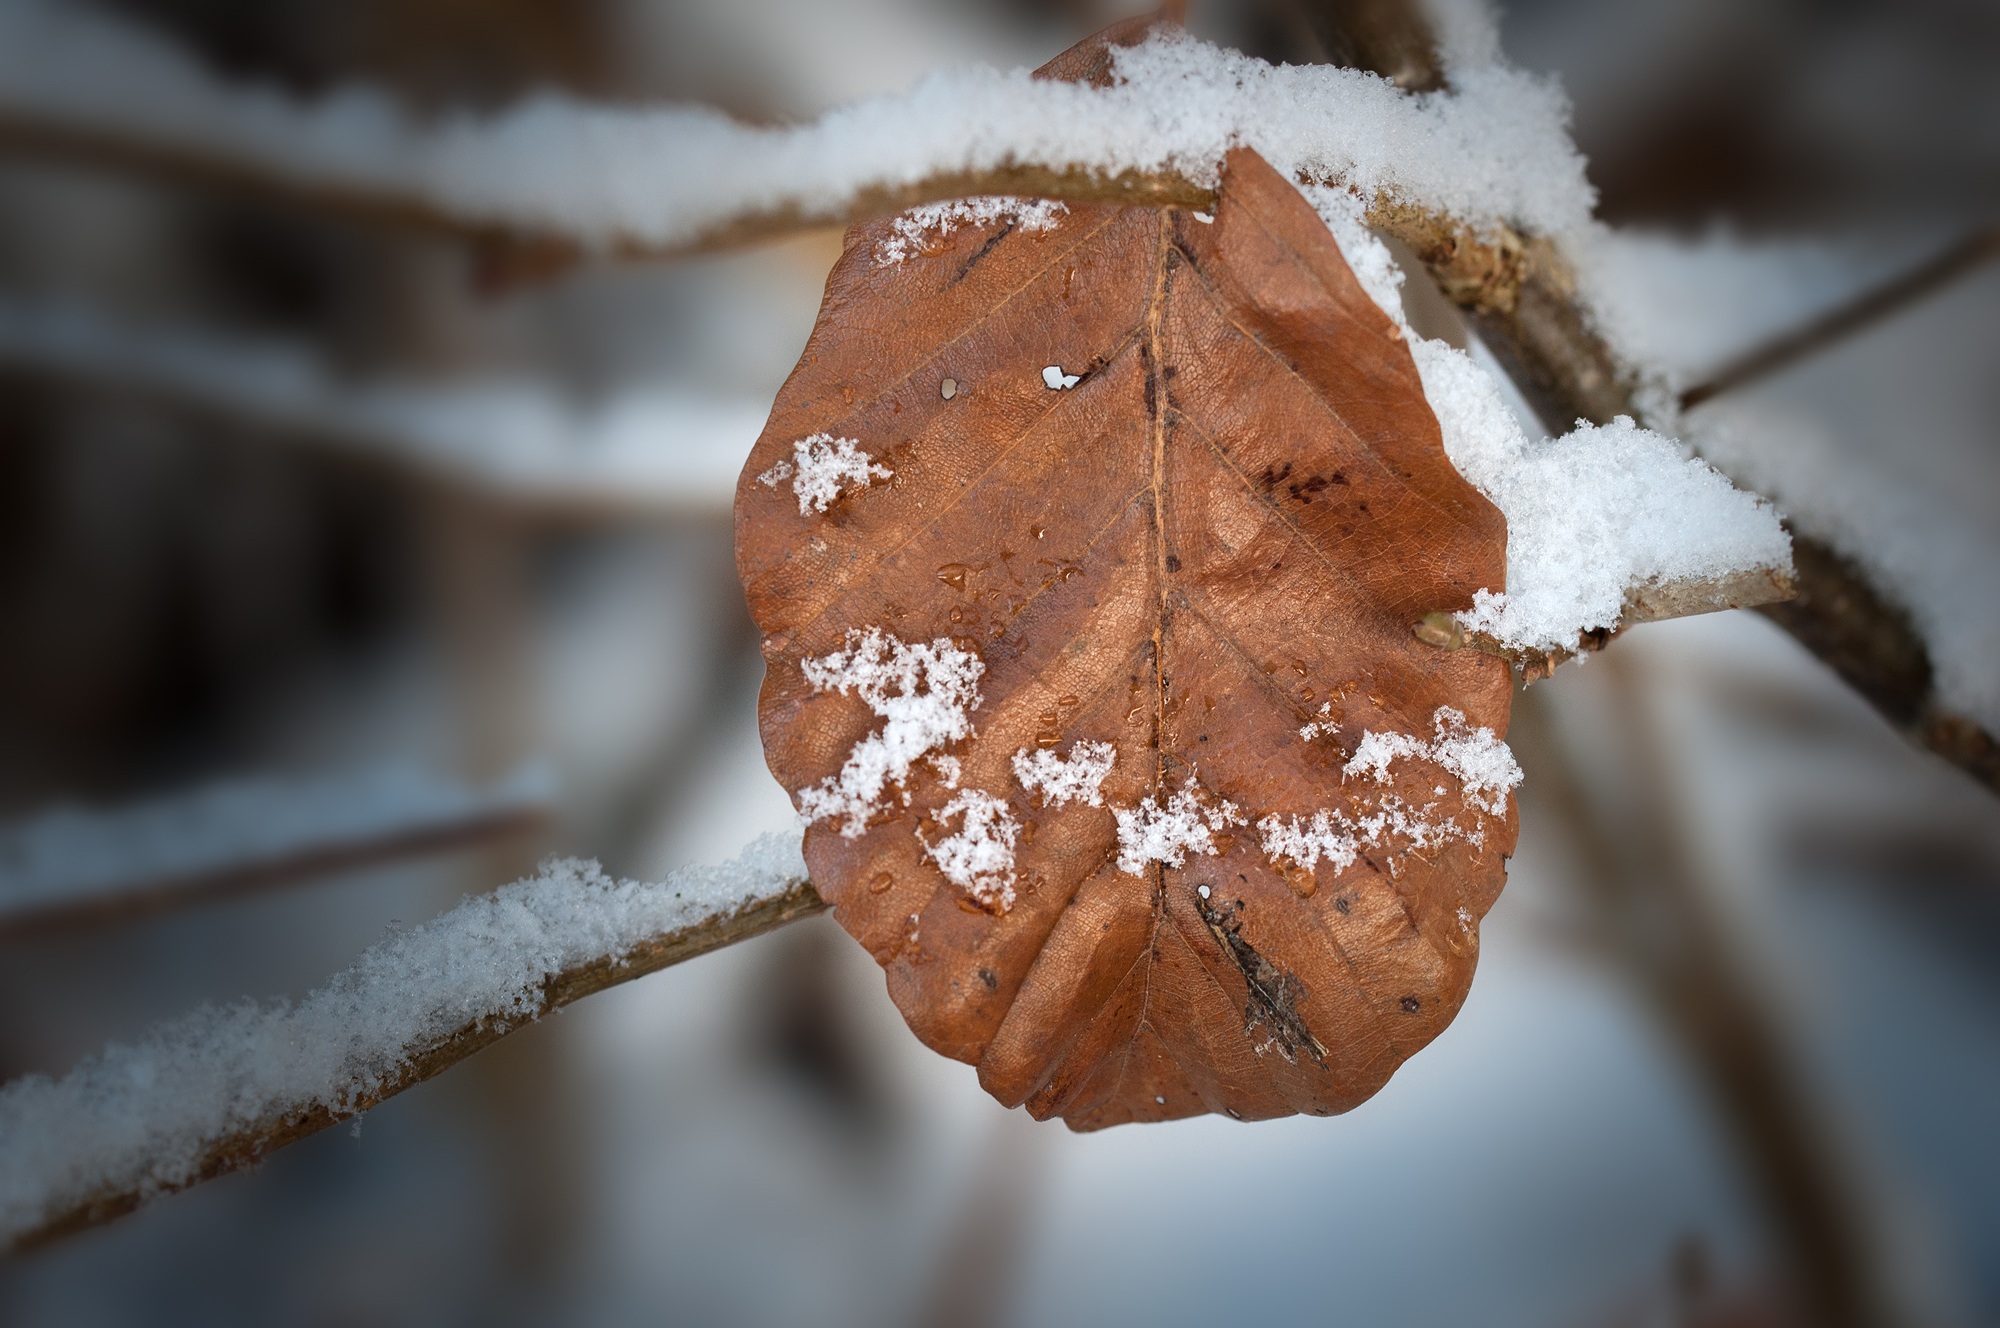
tree, nature, branch, snow, winter, photography, leaf, frost, alone, dry, ice, spring, autumn, weather, snowy, rest, close, season, twig, close up, leaves, silent, freezing, macro photography